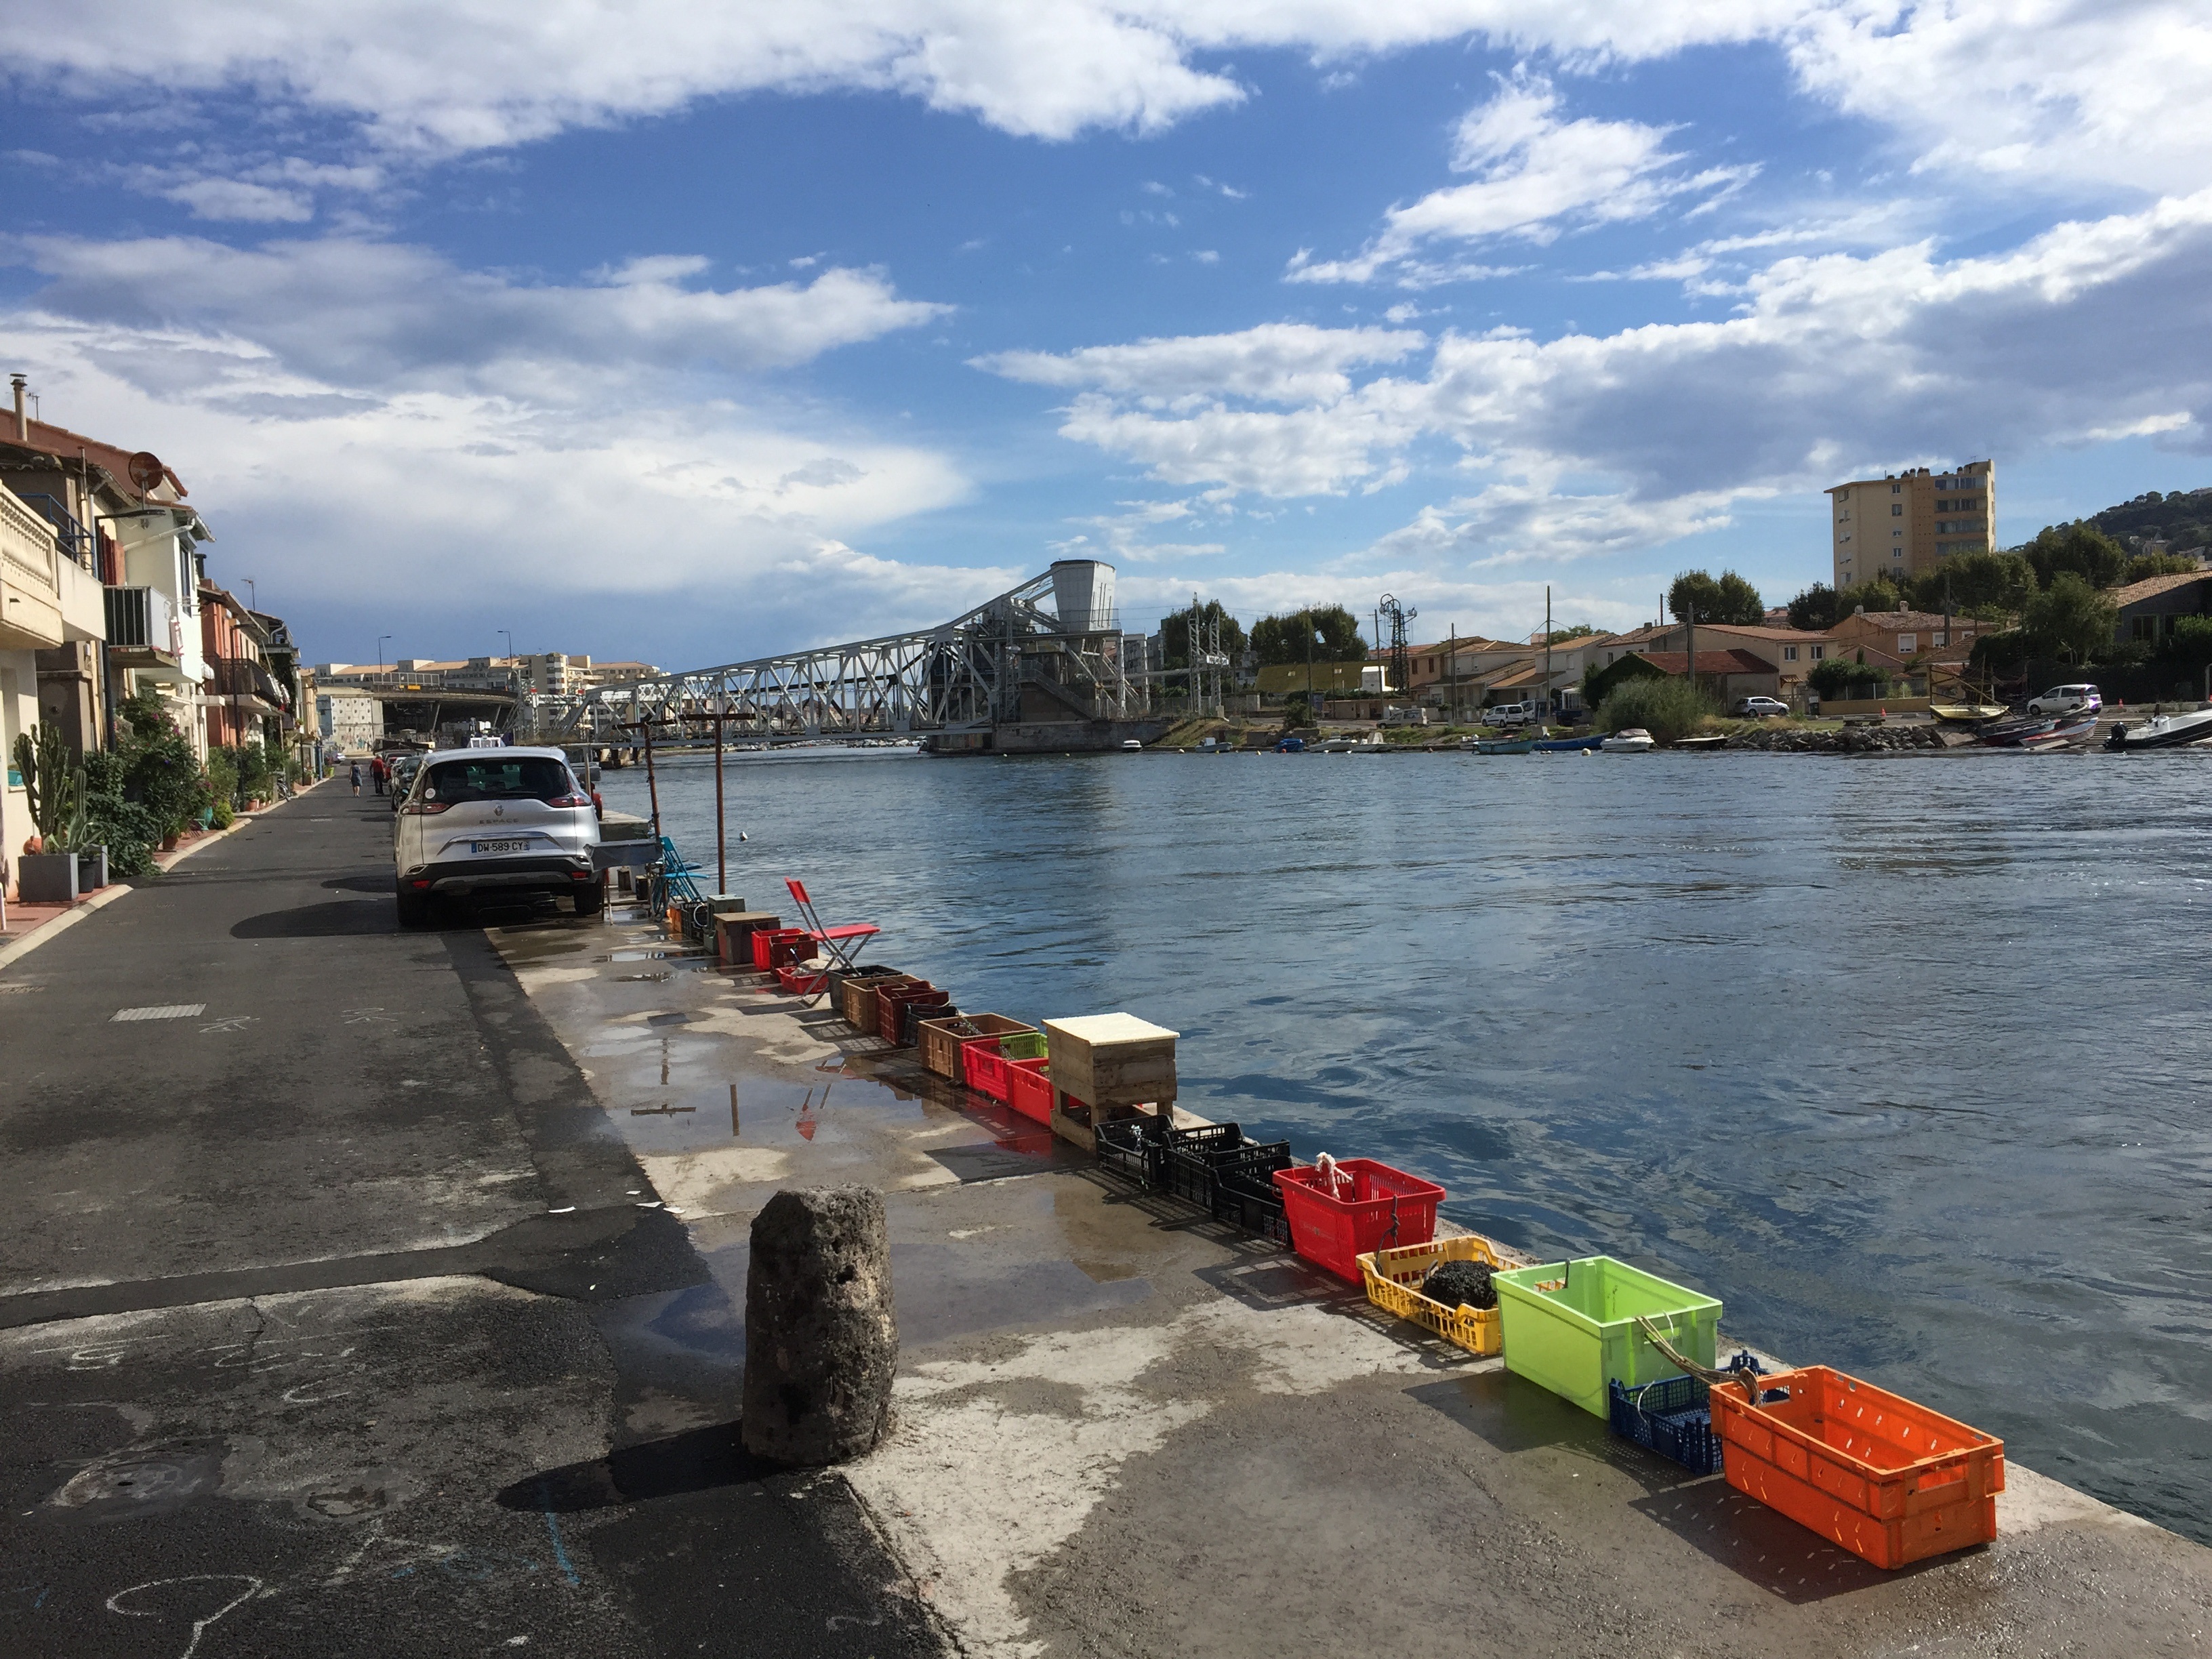
sea, coast, water, boat, river, france, mediterranean, vehicle, seafood, bay, harbor, blue, port, fish, waterway, boating, infrastructure, fisher, channel, watercraft, sete